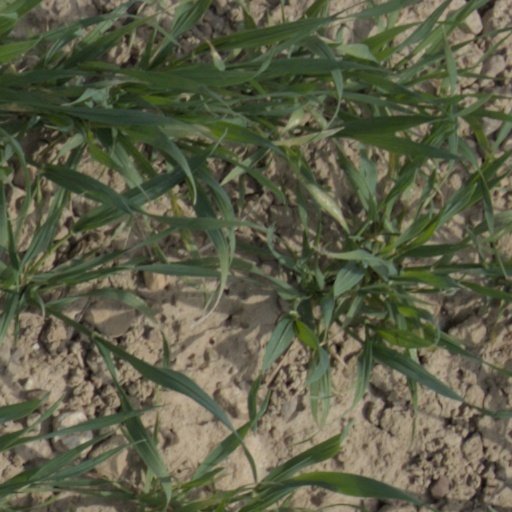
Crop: wheat